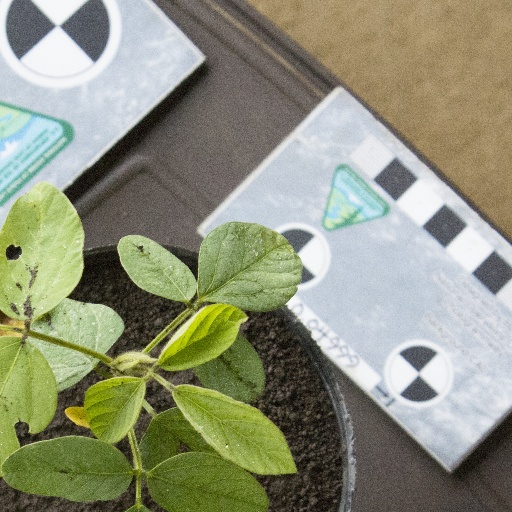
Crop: soybean